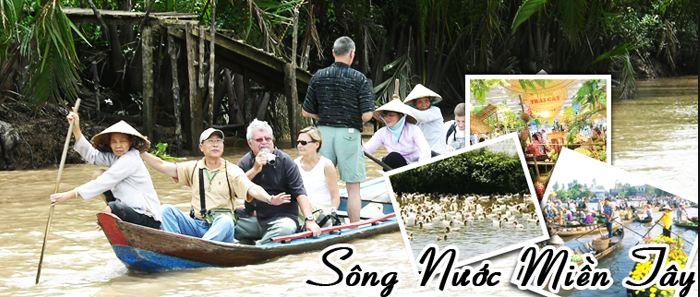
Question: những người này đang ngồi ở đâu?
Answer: ở trên một con thuyền